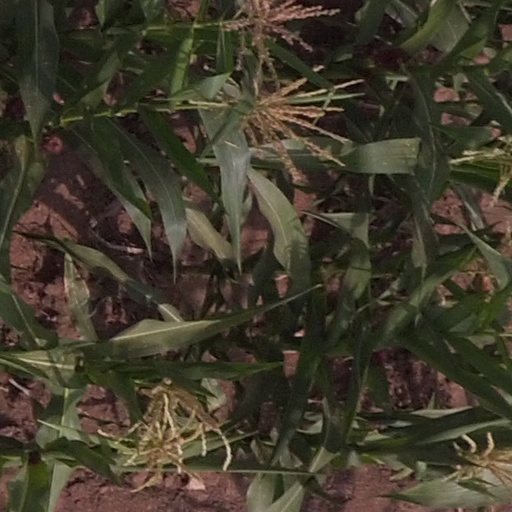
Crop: maize; corn